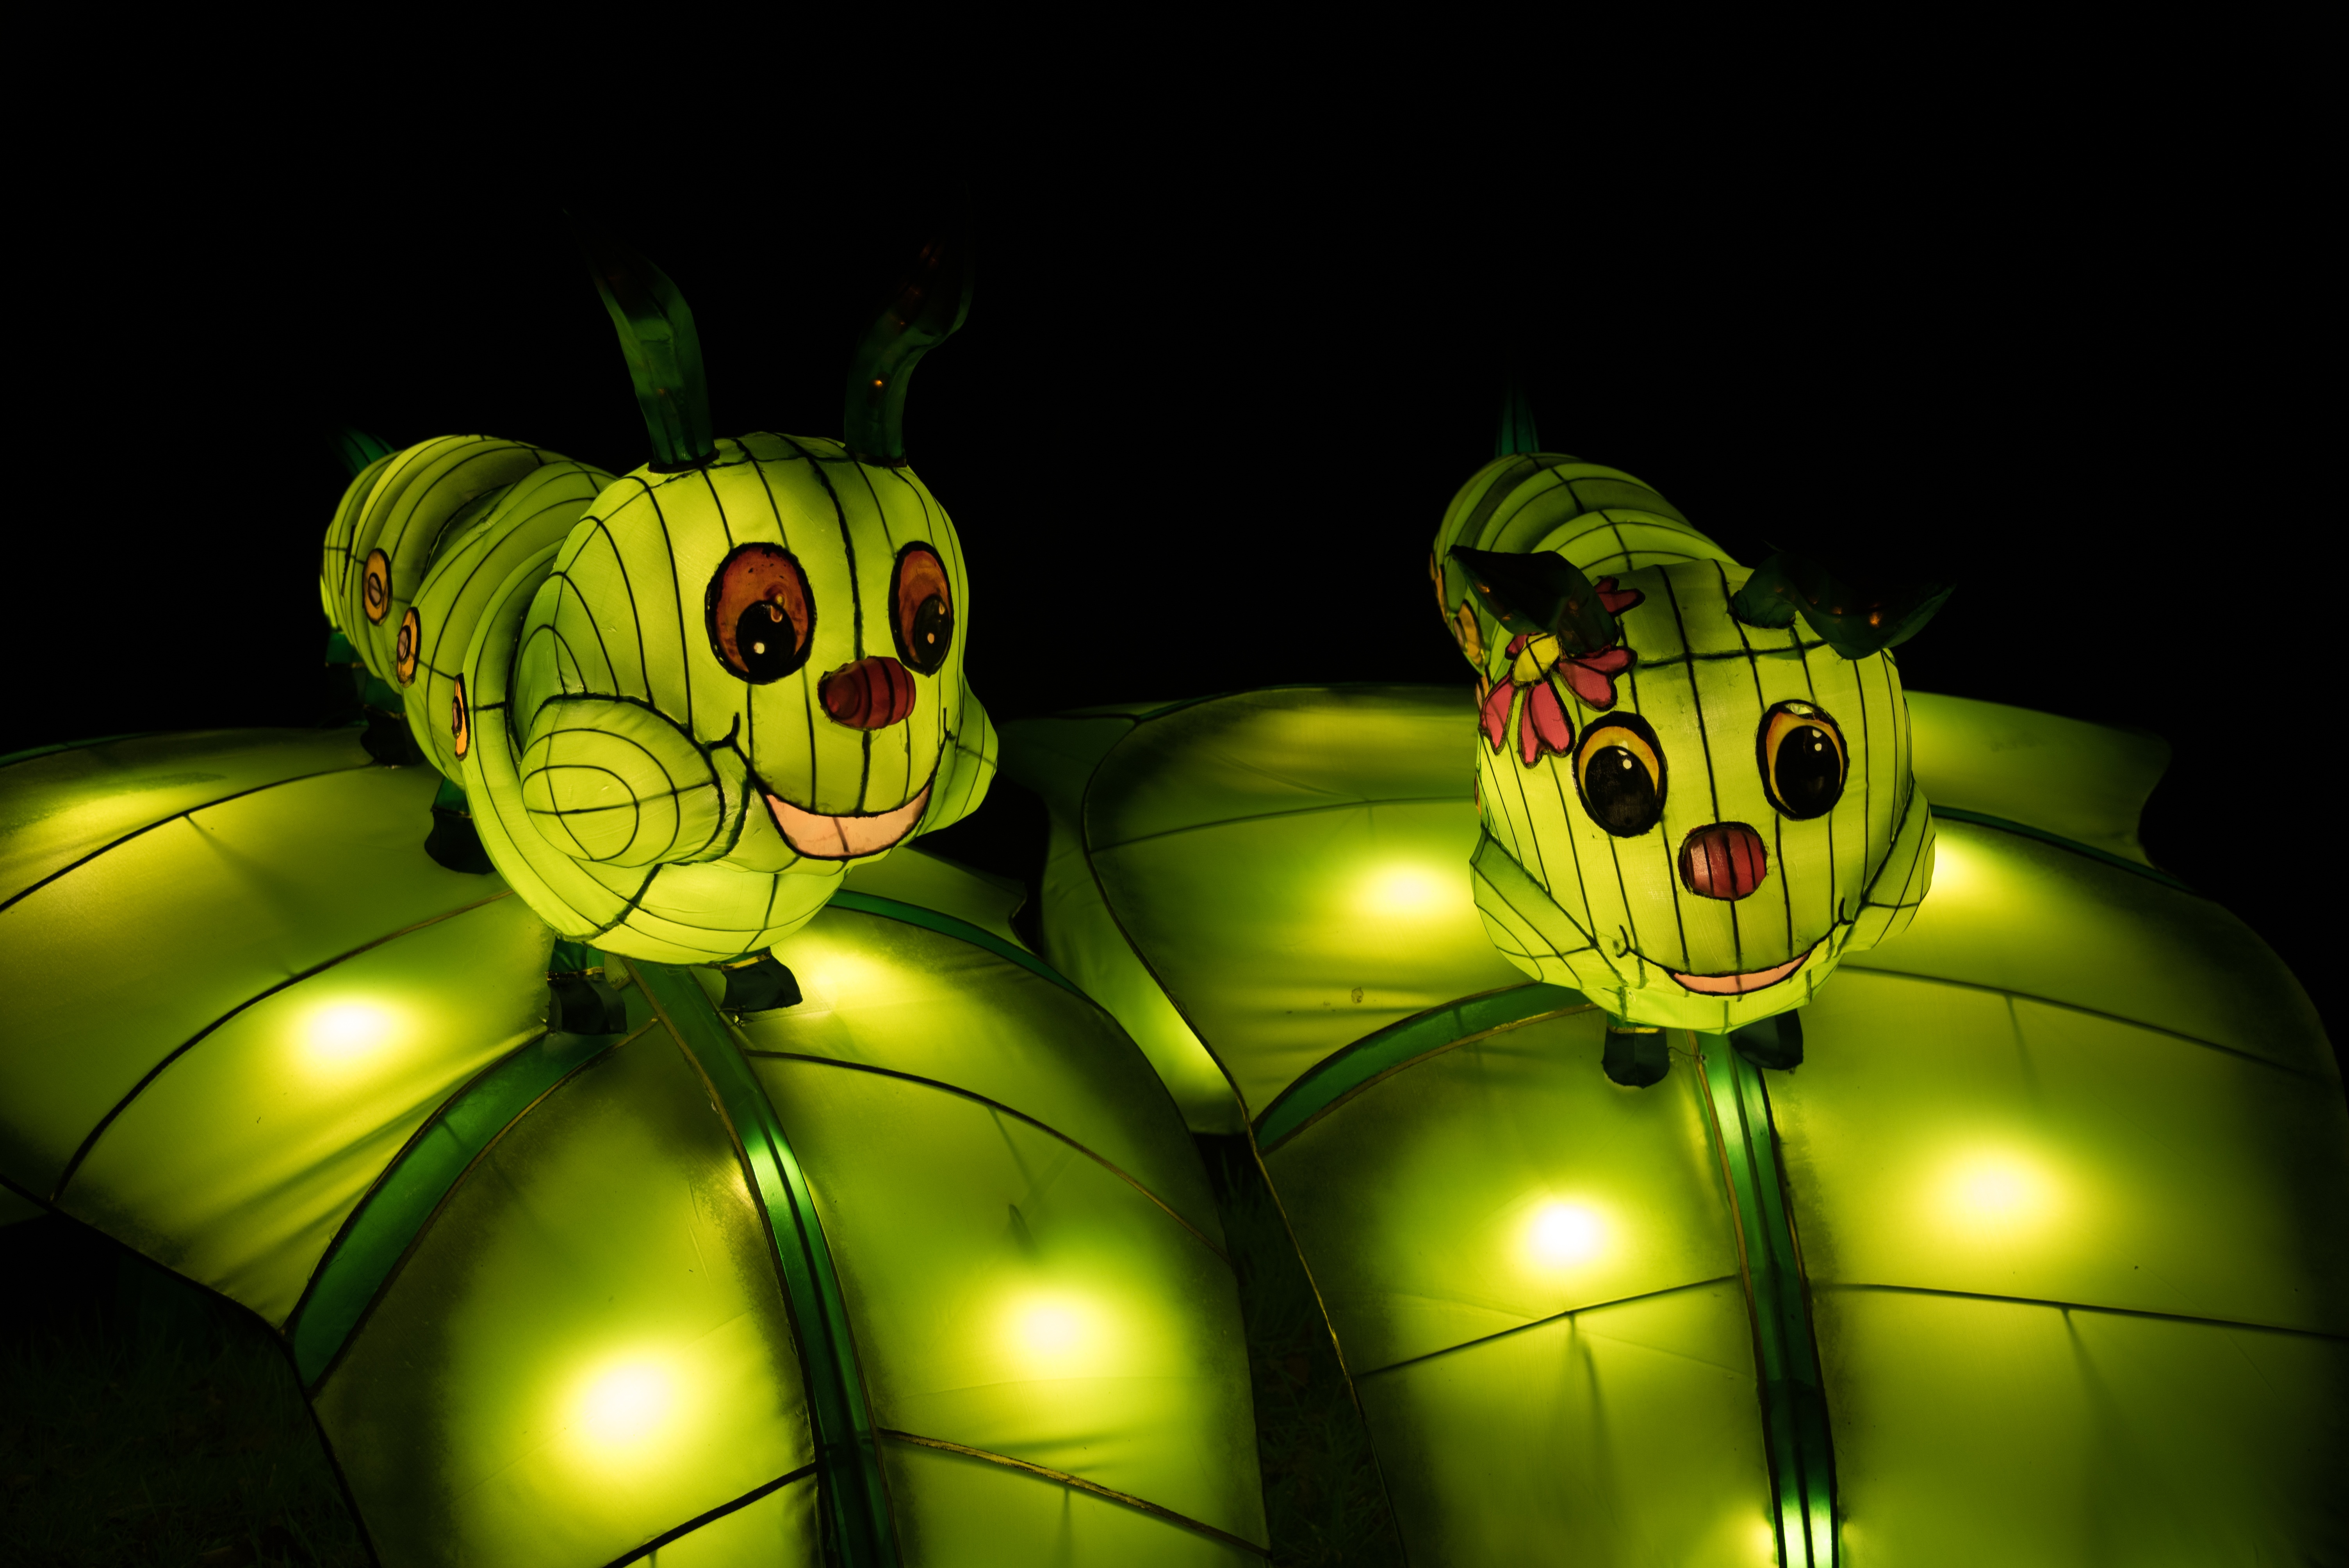
light, flower, green, insect, darkness, yellow, caterpillar, sheet, leaves, illustration, cartoon, screenshot, macro photography, computer wallpaper